Ir David Foundation

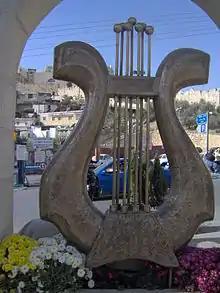
A statue of the organization's symbol (King David's harp)

Ir David Foundation or City of David Foundation, commonly known as Elad [El'ad] (an acronym for אל עיר דוד 'to the City of David'), is a Jerusalem-based Israeli settler association which aims to strengthen the Jewish connection to Jerusalem, and renew the Jewish community in the City of David, which is also part of the neighborhood of Silwan. The foundation works to achieve its goals by tourism, education, archaeological excavations and obtaining homes in the area to establish a Jewish presence.